Answer in natural language. Consider the 3D positions of the objects in the scene and not just the 2D positions in the image. Is the centerpoint of  Doorway (marked A) at a higher height than light brown wooden dresser with 10 drawers (marked B)? Choose between the following options: no or yes
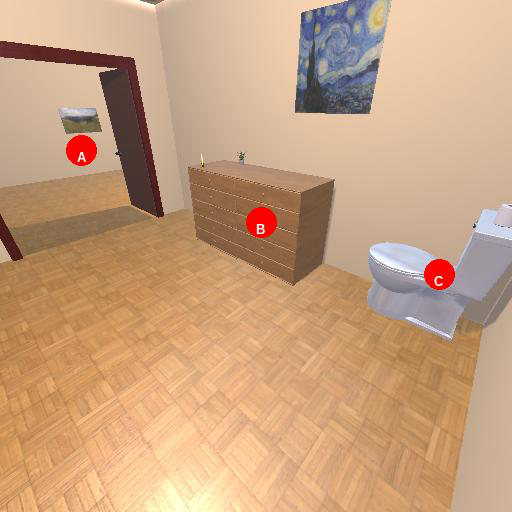
<answer>no</answer>